Christin Carmichael Greb

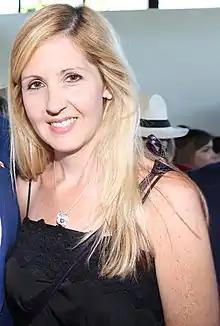
Carmichael Greb in 2014

Christin Carmichael Greb is a Canadian realtor and former politician who represented Ward 16 Eglinton—Lawrence on Toronto City Council from 2014 to 2018.